Staffordshire Record Office

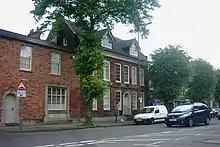
The record office is behind the William Salt Library (right), with which it co-operates.

It is run as a joint service with Stoke-on-Trent as the Staffordshire and Stoke-on-Trent Archive Service. The archives include parish registers, business and colliery records, enclosure awards and maps, manorial records, transport records, and electoral registers.